BC Astana

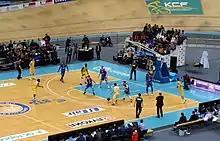
BC Astana vs. BC Azovmash, VTB United League regular season game in 2014, at Saryarka Velodrome.

BC Astana plays its home basketball games at the Saryarka Velodrome, which has a seating capacity of 10,000 people for basketball games.